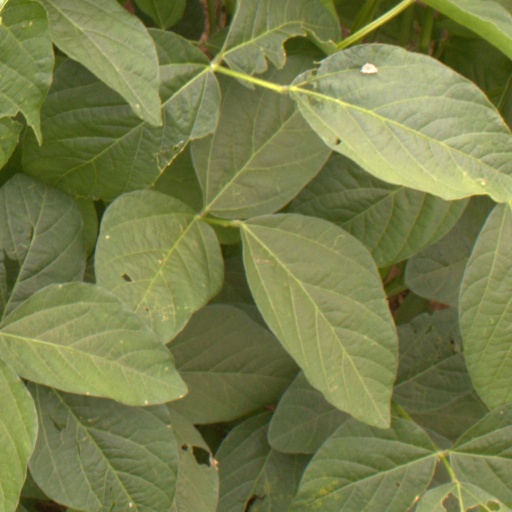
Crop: soybean